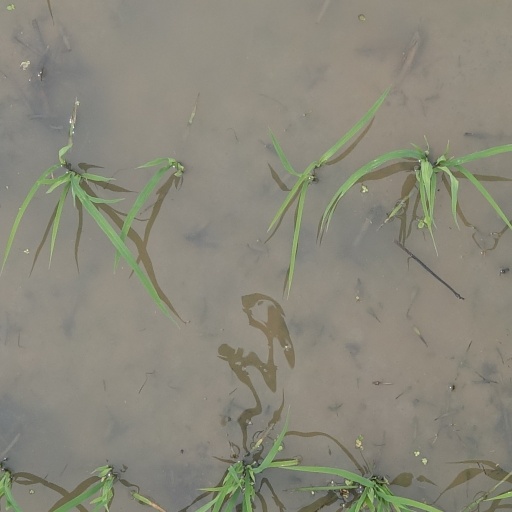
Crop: rice